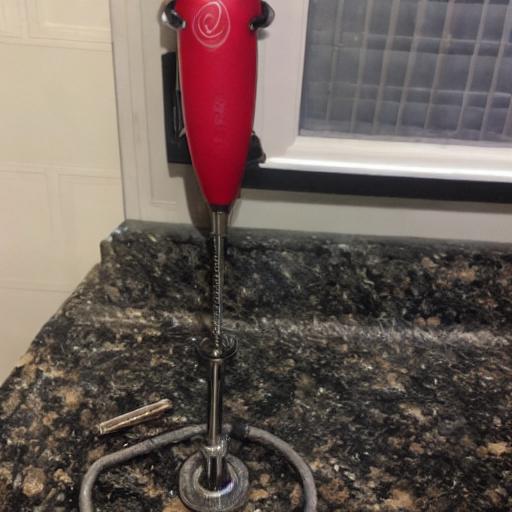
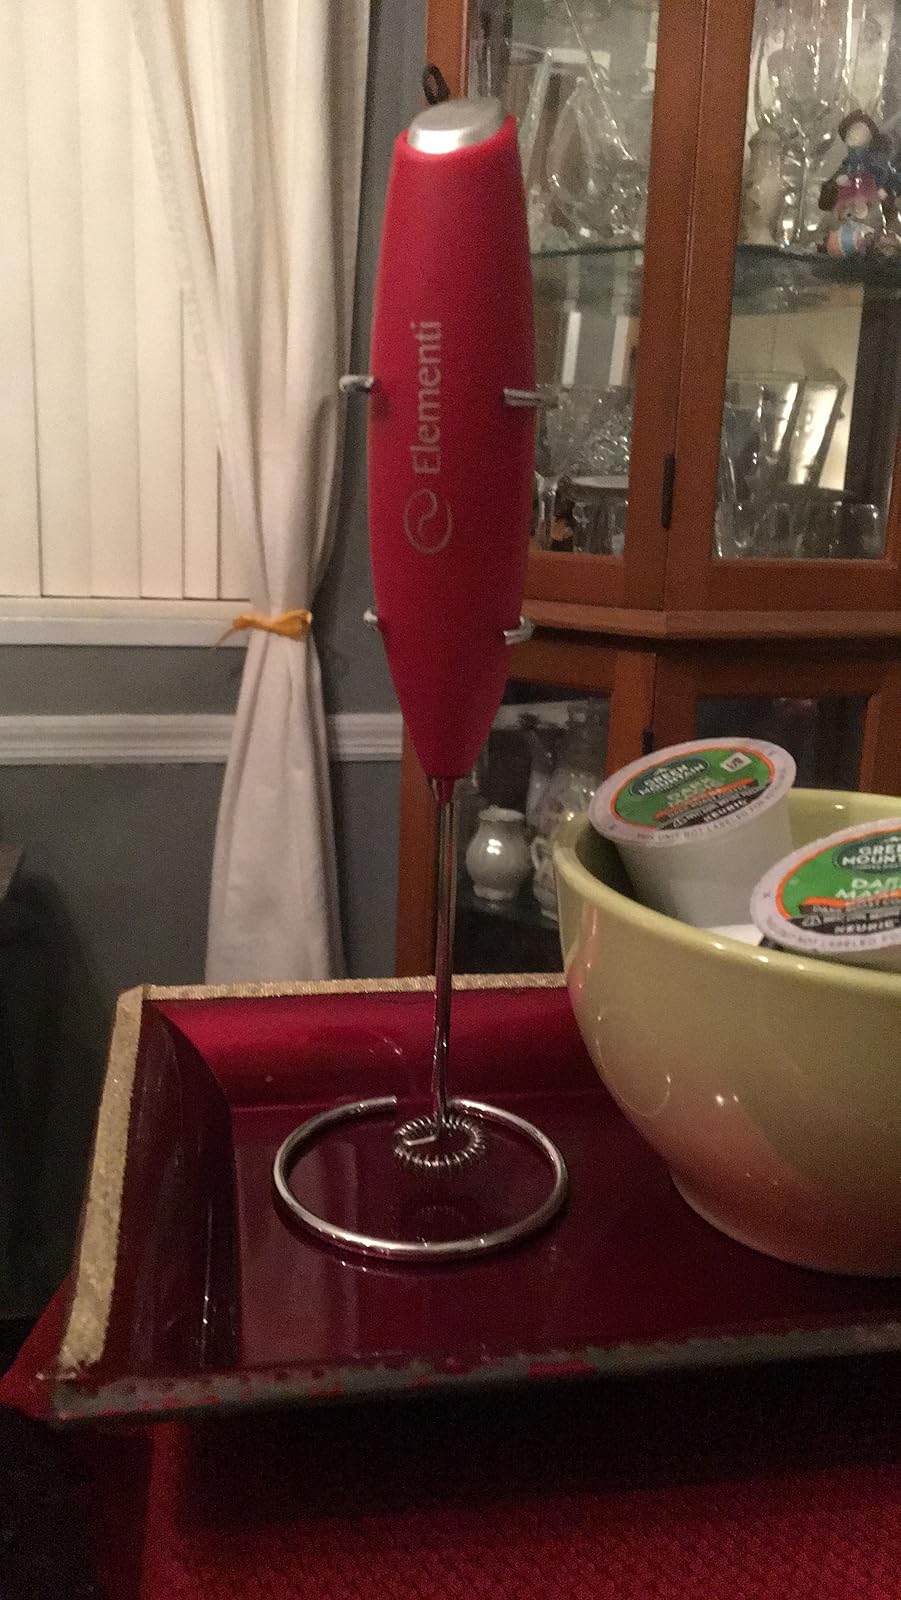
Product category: items_mixer
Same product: no